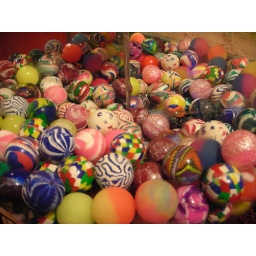
The inside of a coin operated, rubber ball machine - in a Mayan restaurant.